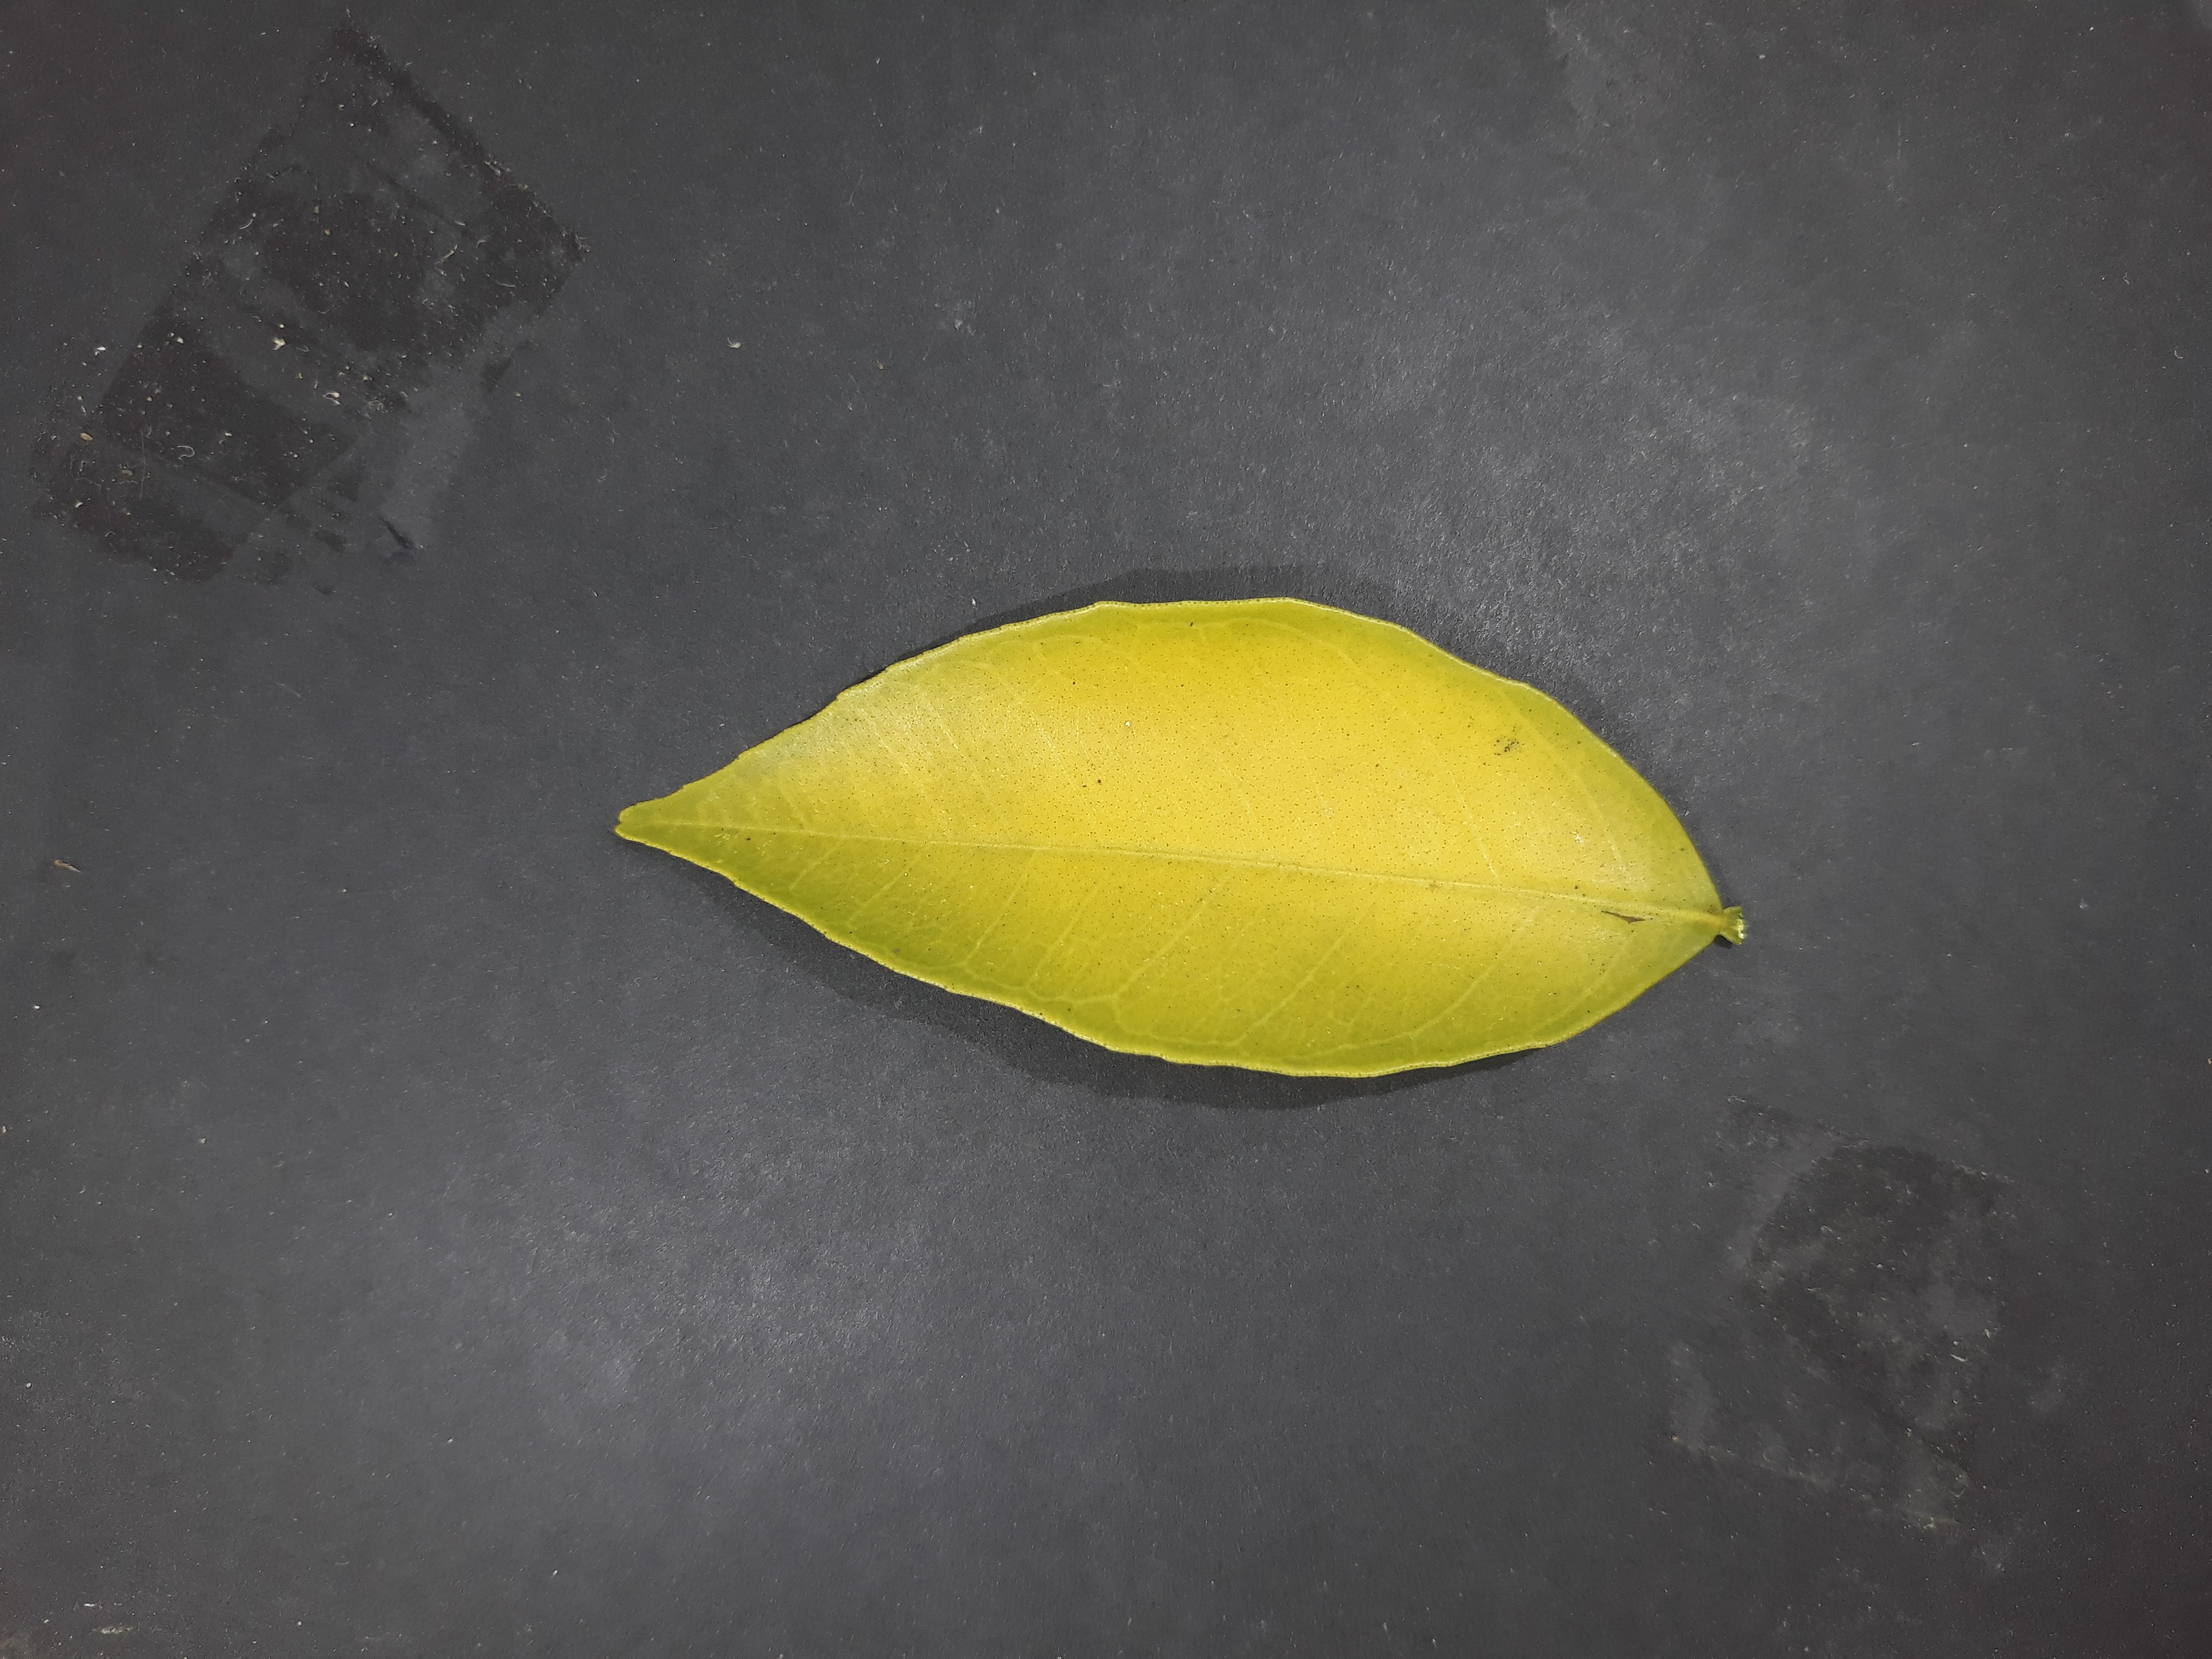
Label: Nitrogen deficiency (N)